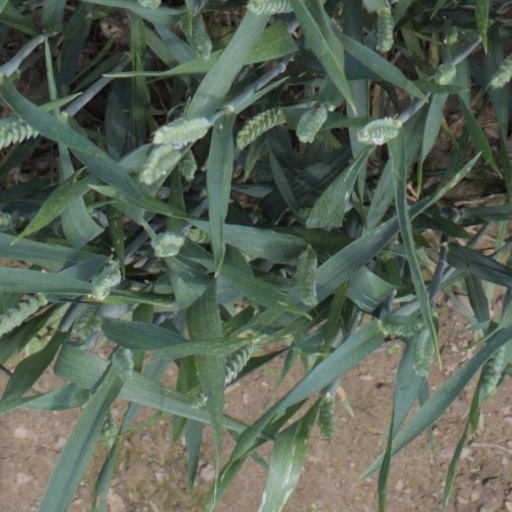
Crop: wheat